Signet Society

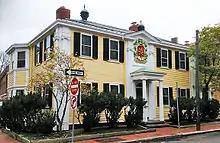
Signet Society, 46 Dunster Street. An 1820 Colonial residence, modified in 1880 into a Victorian clubhouse, then converted in 1902 by Cram, Goodhue & Ferguson into this Federalist structure.

The Signet Society's residence is located at 46 Dunster Street in Cambridge. Architectural historian Douglass Shand-Tucci includes an in-depth discussion of Signet's building in his history of Harvard's campus, relating the oddity that a firm known for its preeminence in Gothic Revival was employed to renovate an 1820s Colonial residence (converted in 1880 to a Victorian clubhouse) into a neo-Federal structure with baroque details. Regarding its distinctive features, Shand-Tucci writes: